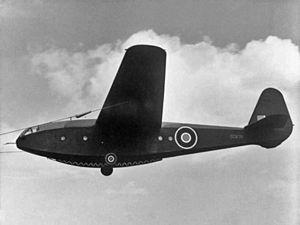
Le Slingsby Hengist était un planeur militaire britannique, conçu pendant les années 1940 par le constructeur de planeurs Slingsby Sailplanes, Ltd.. Comme les autres planeurs transporteurs de troupes britanniques de la Seconde Guerre mondiale, il fut nommé d'après un nom de militaire célèbre commençant par la lettre « H », en l'occurrence l'envahisseur jute Hengist.